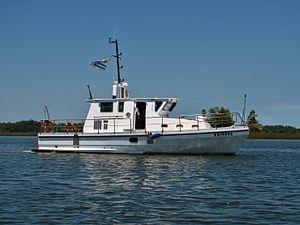
La Marine nationale d'Uruguay est la branche maritime des forces armées de l'Uruguay sous la direction du ministère de la Défense nationale et du commandant en chef de la marine.